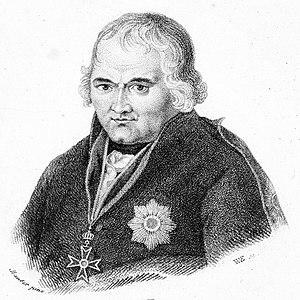
Georg Joseph Vogler, plus connu sous le nom de l’abbé Vogler, est un compositeur, organiste, pédagogue et théoricien allemand né à Wurtzbourg le 15 juin 1749 et mort à Darmstadt le 6 mai 1814.